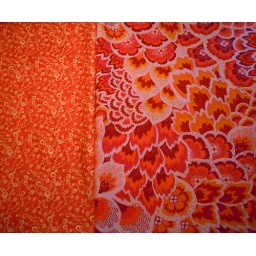
orange and soul blossoms peacock in red